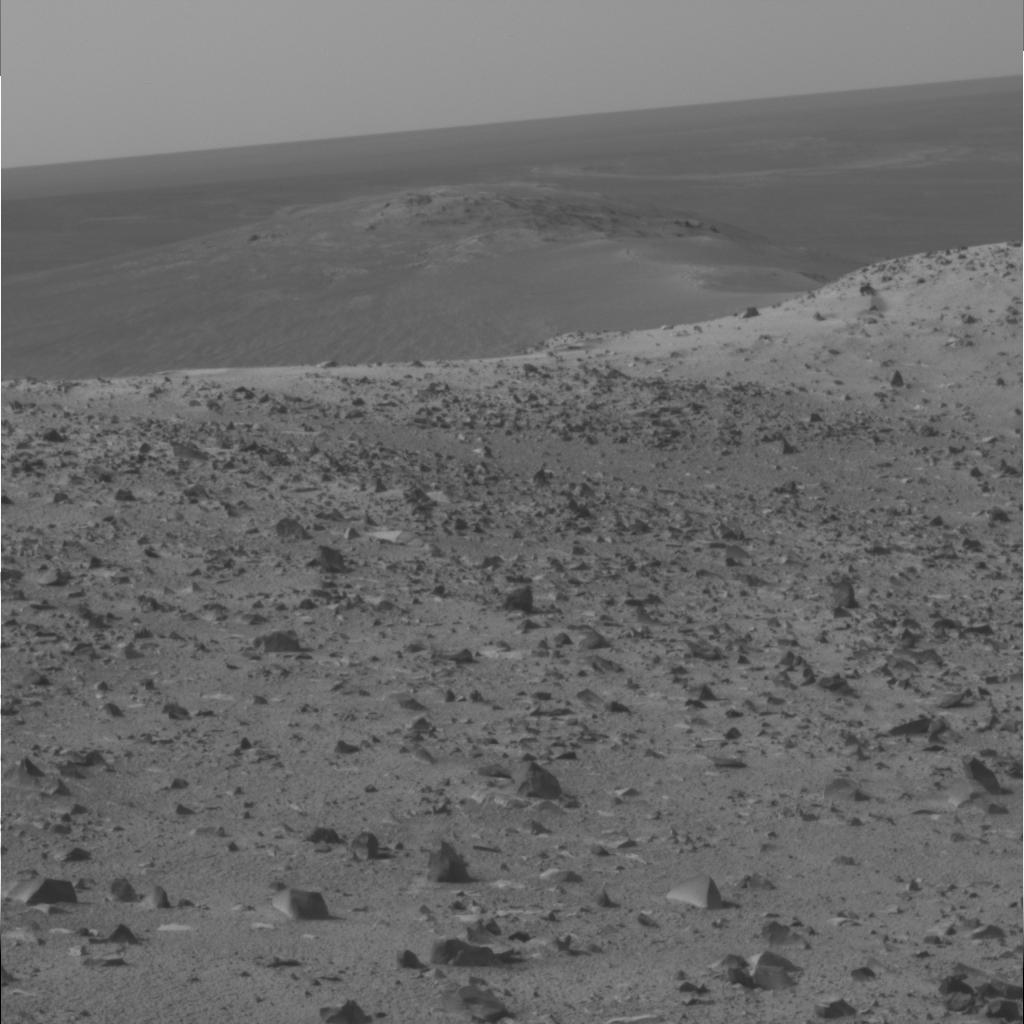
Surface features visible: Float Rocks, Clasts, Soil, Distant Vista, Sky